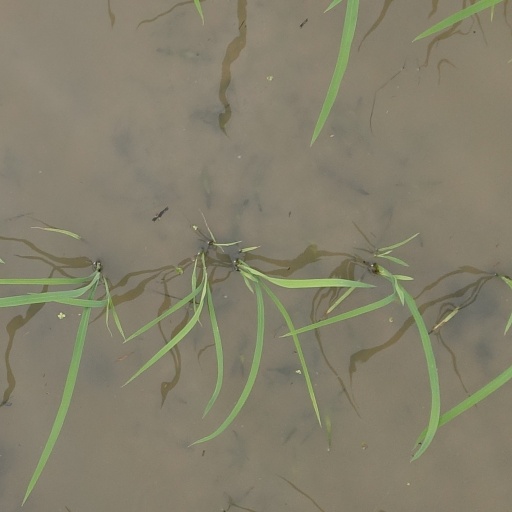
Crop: rice